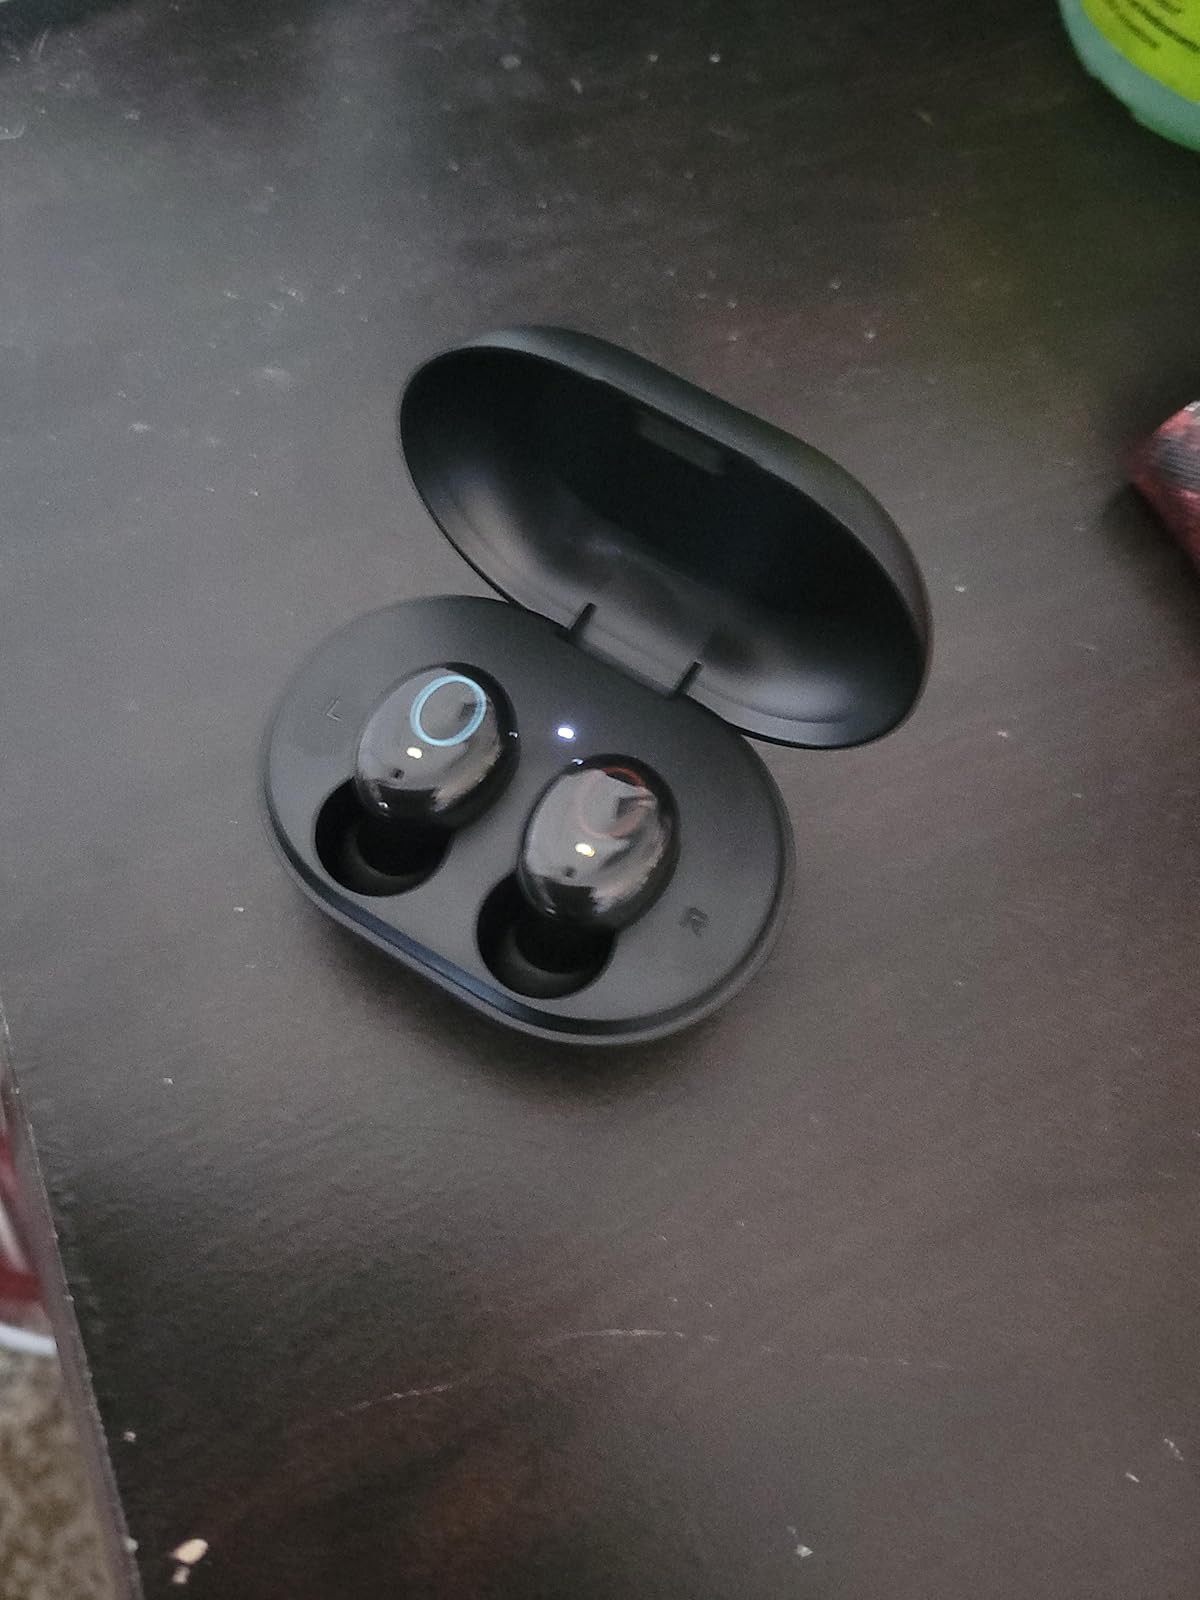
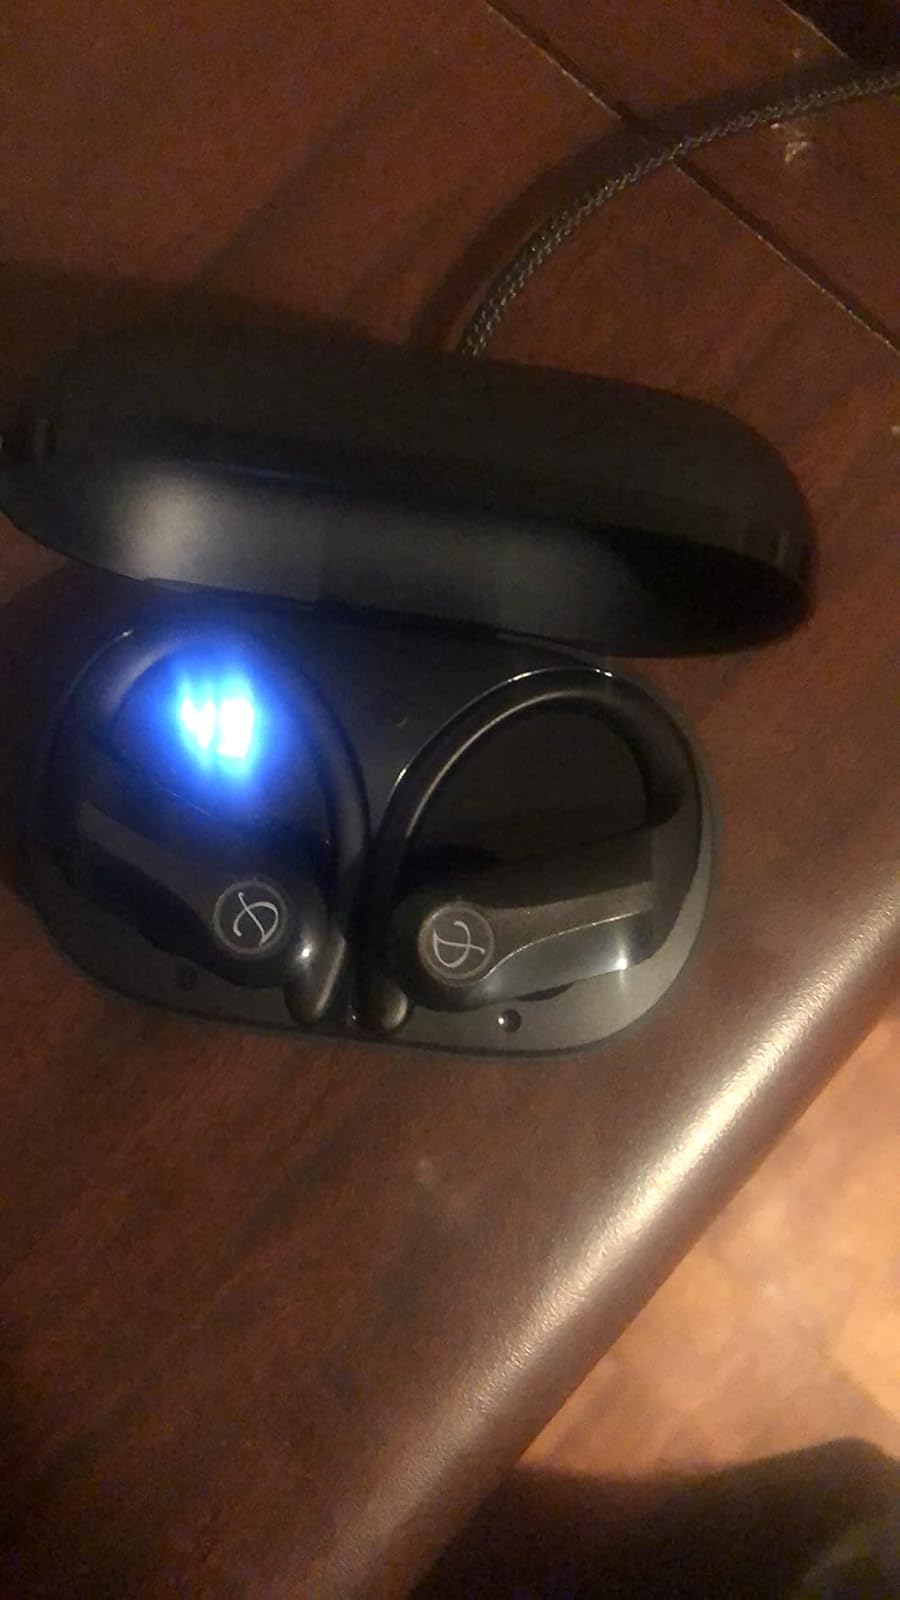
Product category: earbuds
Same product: no